Vlastimil Válek

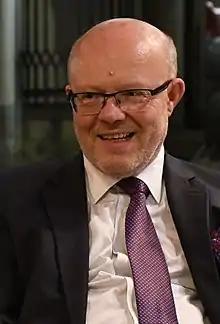
Válek in 2019

Vlastimil Válek (born 17 May 1960) is a Czech radiologist and politician, serving as Deputy Prime Minister and Minister of Health since 17 December 2021, in the cabinet of Petr Fiala. He has been a member of the Chamber of Deputies of the Czech Republic since 2017, representing TOP 09.